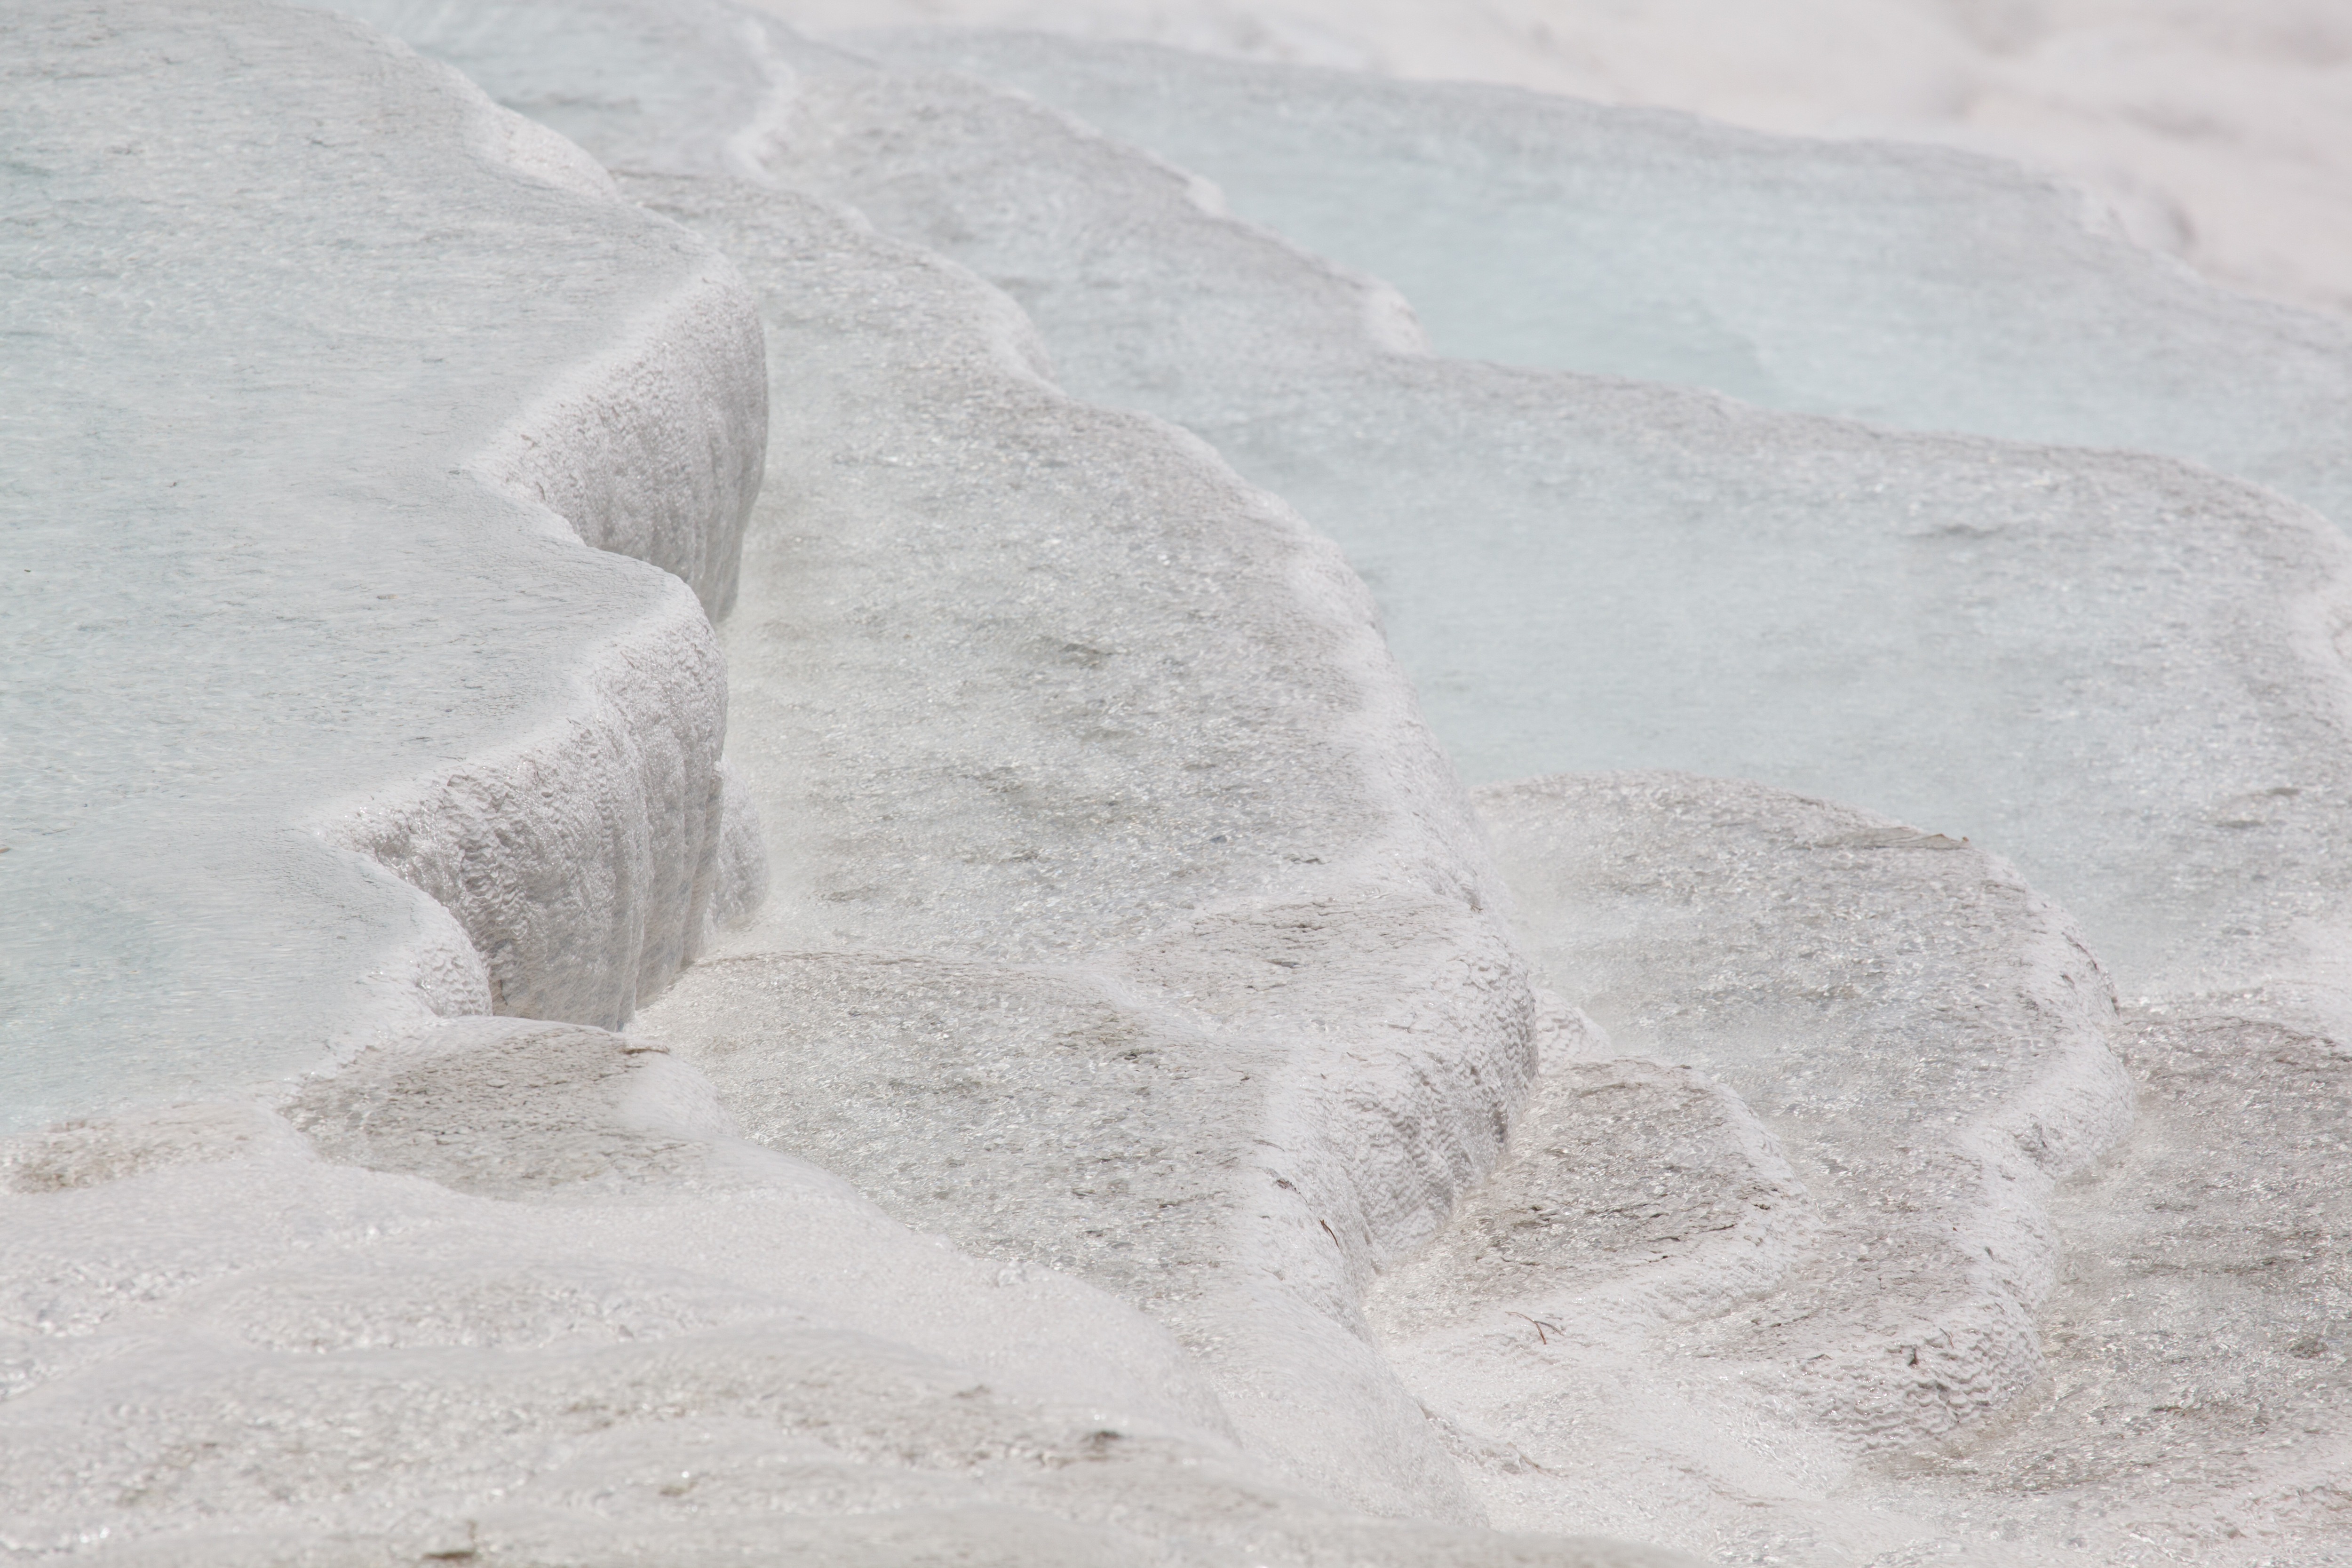
landscape, water, nature, sand, rock, snow, pool, ice, natural, ancient, landmark, material, terrace, geology, badlands, turkey, calcium, limestone, famous, unesco, geological, thermal, mineral, freezing, turkish, geological phenomenon